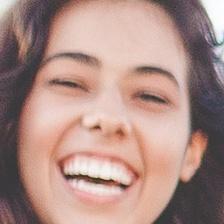
Label: faces